List of awards and nominations received by Dean Stockwell

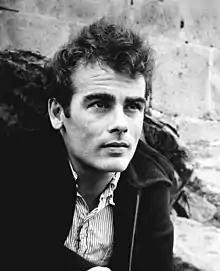
Stockwell in 1965

Dean Stockwell was an American actor whose accolades include two Cannes Best Actor Awards, two Golden Globe Awards, two Golden Globe nominations, one Academy Award nomination, and four Primetime Emmy Award nominations.